Cleadon

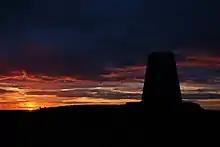
Cleadon Windmill at sunset.

Cleadon was at risk of being a German target during the Second World War due to its proximity to both the River Tyne and River Wear. War defences were built along the east coast of England as early of 1938, which included pillboxes, gun emplacements, and minefields. A Heavy Anti-Aircraft Battery was located in Cleadon between February 1940 and January 1946. A searchlight battery was also recorded to be in Cleadon. The Ship Inn pub served as the headquarters of the local home guard. On 15 August 1940, 15 German bombers targeted the Tyneside shipyards. The bombs landed in Cleadon but nobody was killed or badly injured. Cleadon was caught up in a series of bombing raids which followed from 1940 to 1943, some of which resulted in fatalities.